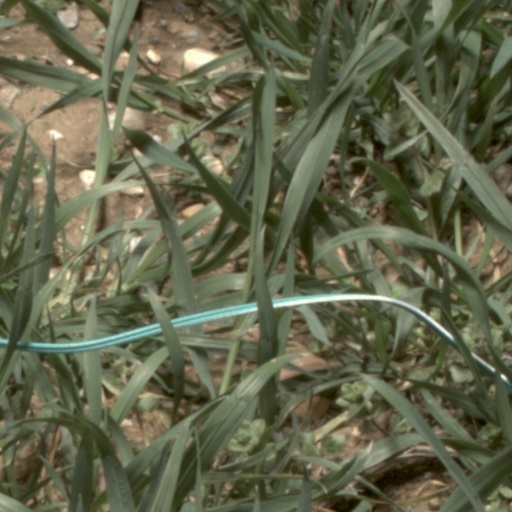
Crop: wheat